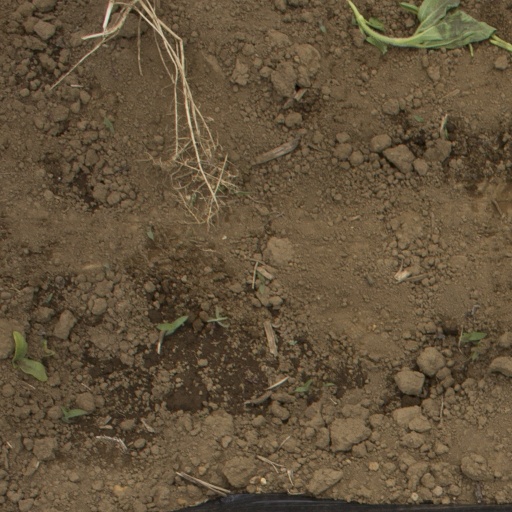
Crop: Jerusalem artichoke